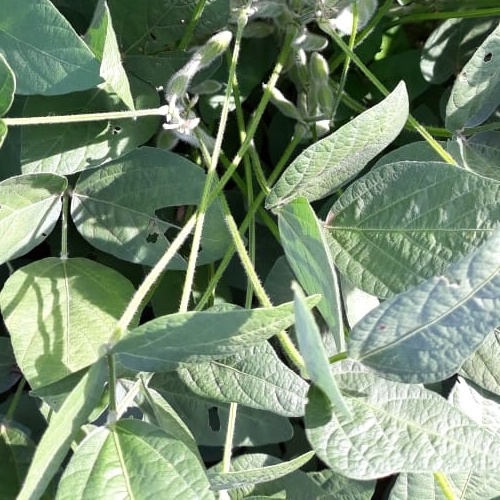
Label: Caterpillar